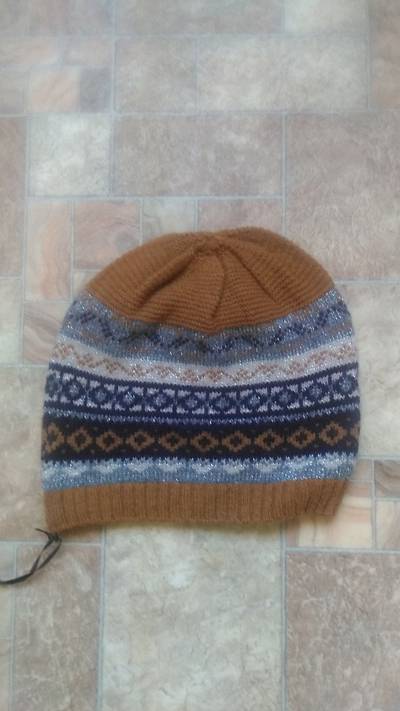
Waste category: clothes